741st Missile Squadron

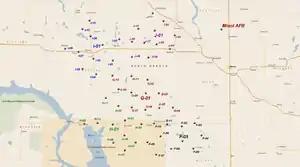
741st Missile Squadron missile sites

The squadron has undergone several changes in assignment that did not affect its mission. In June 1968, the 455th Strategic Missile Wing at Minot was replaced by the 91st Strategic Missile Wing, which moved from Glasgow Air Force Base, Montana to Minot on paper, and the squadron was reassigned to the 91st Wing. In September 1991 Strategic Air Command (SAC) reorganized its combat wings under the combat wing organization, and the 91st Wing's missile squadrons were assigned to the reactivated 91st Operations Group. In 1992, the Air Force reorganized its combat forces. SAC was inactivated and the squadron became an element of Air Combat Command until July 1993, when it became part of Air Force Space Command. Between 1994 and 1996, the wing was reduced to group level. In December 2009, the Air Force's nuclear capable missile units, including the 741st, were transferred to Air Force Global Strike Command.